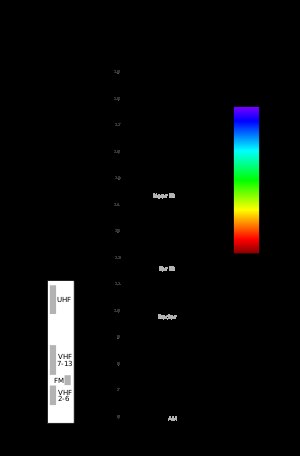
Elektromagnetiske spektrum / Bølgelængder
Det elektromagnetiske spektrum
Det elektromagnetiske spektrum beskriver de forskellige typer af elektromagnetisk stråling. Elektromagnetisk stråling kan beskrives i termer af bølgelængde, frekvens eller energi per foton. Disse termers størrelser er fysisk koblede i fotoner: